History of Tocco da Casauria

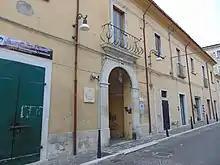
The former Dominican convent remained as the seat of the city hall until the 2009 earthquake rendered it unusable

The most important document on medieval Tocco is the "Chronicon Casauriense" written by the monks of the Abbey of San Clemente a Casauria, which mentions Tocco for the first time in 872 as a "curtis" that was bought by the first abbot of San Clemente, named Romano, thus bringing that "curtis" under the jurisdiction of the Abbey. In the "Chronicon" it is recorded that the economy of the "curtis" of Tocco was predominantly agricultural, and the settlement in the 9th century began to gain importance over the settlements on the valley floor (including the one that had continuity with ancient Interpromium).